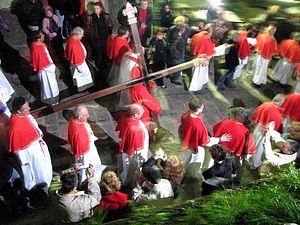
Le Catène de Sartène est une procession nocturne qui se déroule dans la ville de Sartène en Corse et qui symbolise la montée du Christ au Golgotha. Le Catenacciu de Sartène est le plus célèbre de Corse. Le nom Catenacciu, qui signifie "l'enchaîné", vient de la chaîne que traîne le pénitent rouge. En fait, la "chaîne" se réfère d'abord à la cérémonie, à la procession et, deuxièmement, au pénitent, celui qui tire la chaîne.